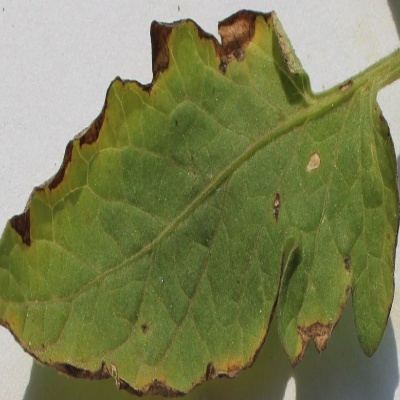
Crop: Tomato
Condition: leaf blight